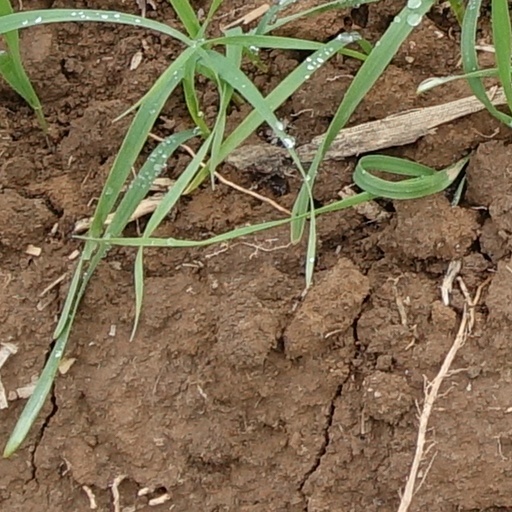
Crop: wheat